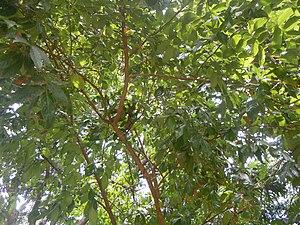
Chimarrhis cymosa - Bois rivière - planté dans le parc de l' Habitation Clément en Martinique.
Chimarrhis cymosa est une espèce d'arbre de la famille des Rubiaceae originaire des petites Antilles.
Chimarrhis est un genre de plantes de la famille des Rubiaceae originaire d'Amérique du Sud, d'Amérique Centrale et des Antilles.